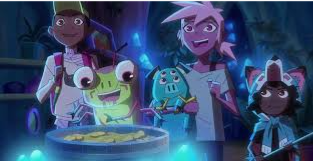
Portrait style: Cartoon Portrait